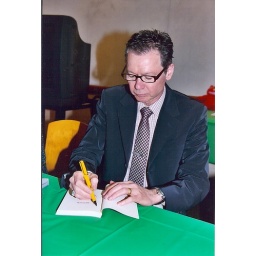
Authro Jack Gantos signs books during a visit in April 2006.